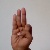
The image shows a hand gesture representing the letter 'F' in Indian Sign Language.